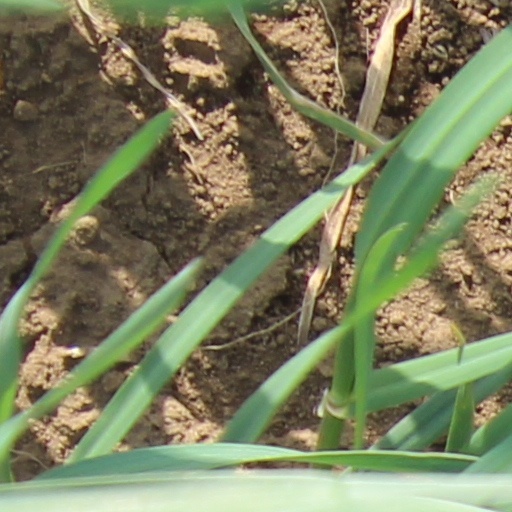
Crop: wheat